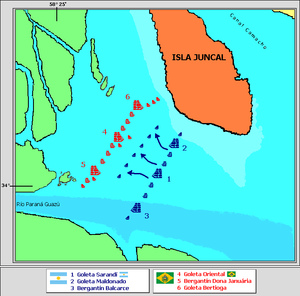
Le combat de Juncal est une bataille navale qui opposa l’escadre des « Provinces-Unies du Río de la Plata », sous le commandement de l’amiral Guillermo Brown, à celle de l’empire du Brésil, commandée par le capitaine de frégate Sena Pereira, les 8 et 9 février 1827, sur le Río de la Plata.